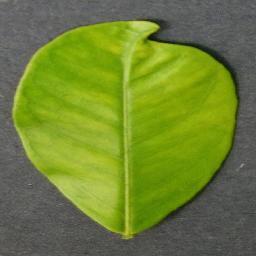
Label: Orange___Haunglongbing_(Citrus_greening)